History of Alfa Romeo

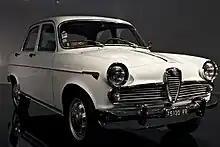
An Alfa Romeo Giulietta

However, the 1900, due to technical issues, was still linked to prewar Alfa Romeos. Due to the excellent sales recorded and the success of the company's change in strategy, which now involved models marketed in relatively high sales volumes, Alfa Romeo decided to design a new model intended this time for the middle class, counting also on the fact that the Italian car market, in the second part of the 1950s, had fully recovered from the postwar economic crisis. In addition, Portello needed a car produced in large volumes that would allow the company's coffers to breathe. Thus the Giulietta was born, that is, a smaller, less expensive and constructively simpler model than the 1900. Italy was in the midst of an economic boom and thus consumption was growing steadily, bringing more and more potential customers into the position of being able to afford a model like the Giulietta, preferring it to the Fiat 1100 or the Lancia Appia. Rudolf Hruska, the Austrian engineer who a few years earlier had designed the Volkswagen Beetle and was hired at Alfa Romeo at Luraghi's behest, also participated in the development of the Giulietta. In the years following the launch, many versions of the Giulietta followed, all of which were fitted with a 1.3 L engine from which Giuseppe Busso, i.e., the designer who developed the mechanics of Alfa Romeo models starting with the 1900, was able to obtain up to 90 hp of power. It was therefore decided not to use the more common 1.1 L engine so as not to upset Fiat, which in fact dominated this market segment with the 1100. However, the Giulietta remained an unattainable desire for the vast majority of Italians, who could not afford it; despite this, the model was an unprecedented success for an Alfa Romeo model and earned the nickname "Italy's sweetheart." With the Giulietta, the term ""alfista"" was born, which would henceforth define fans of the Milanese brand.